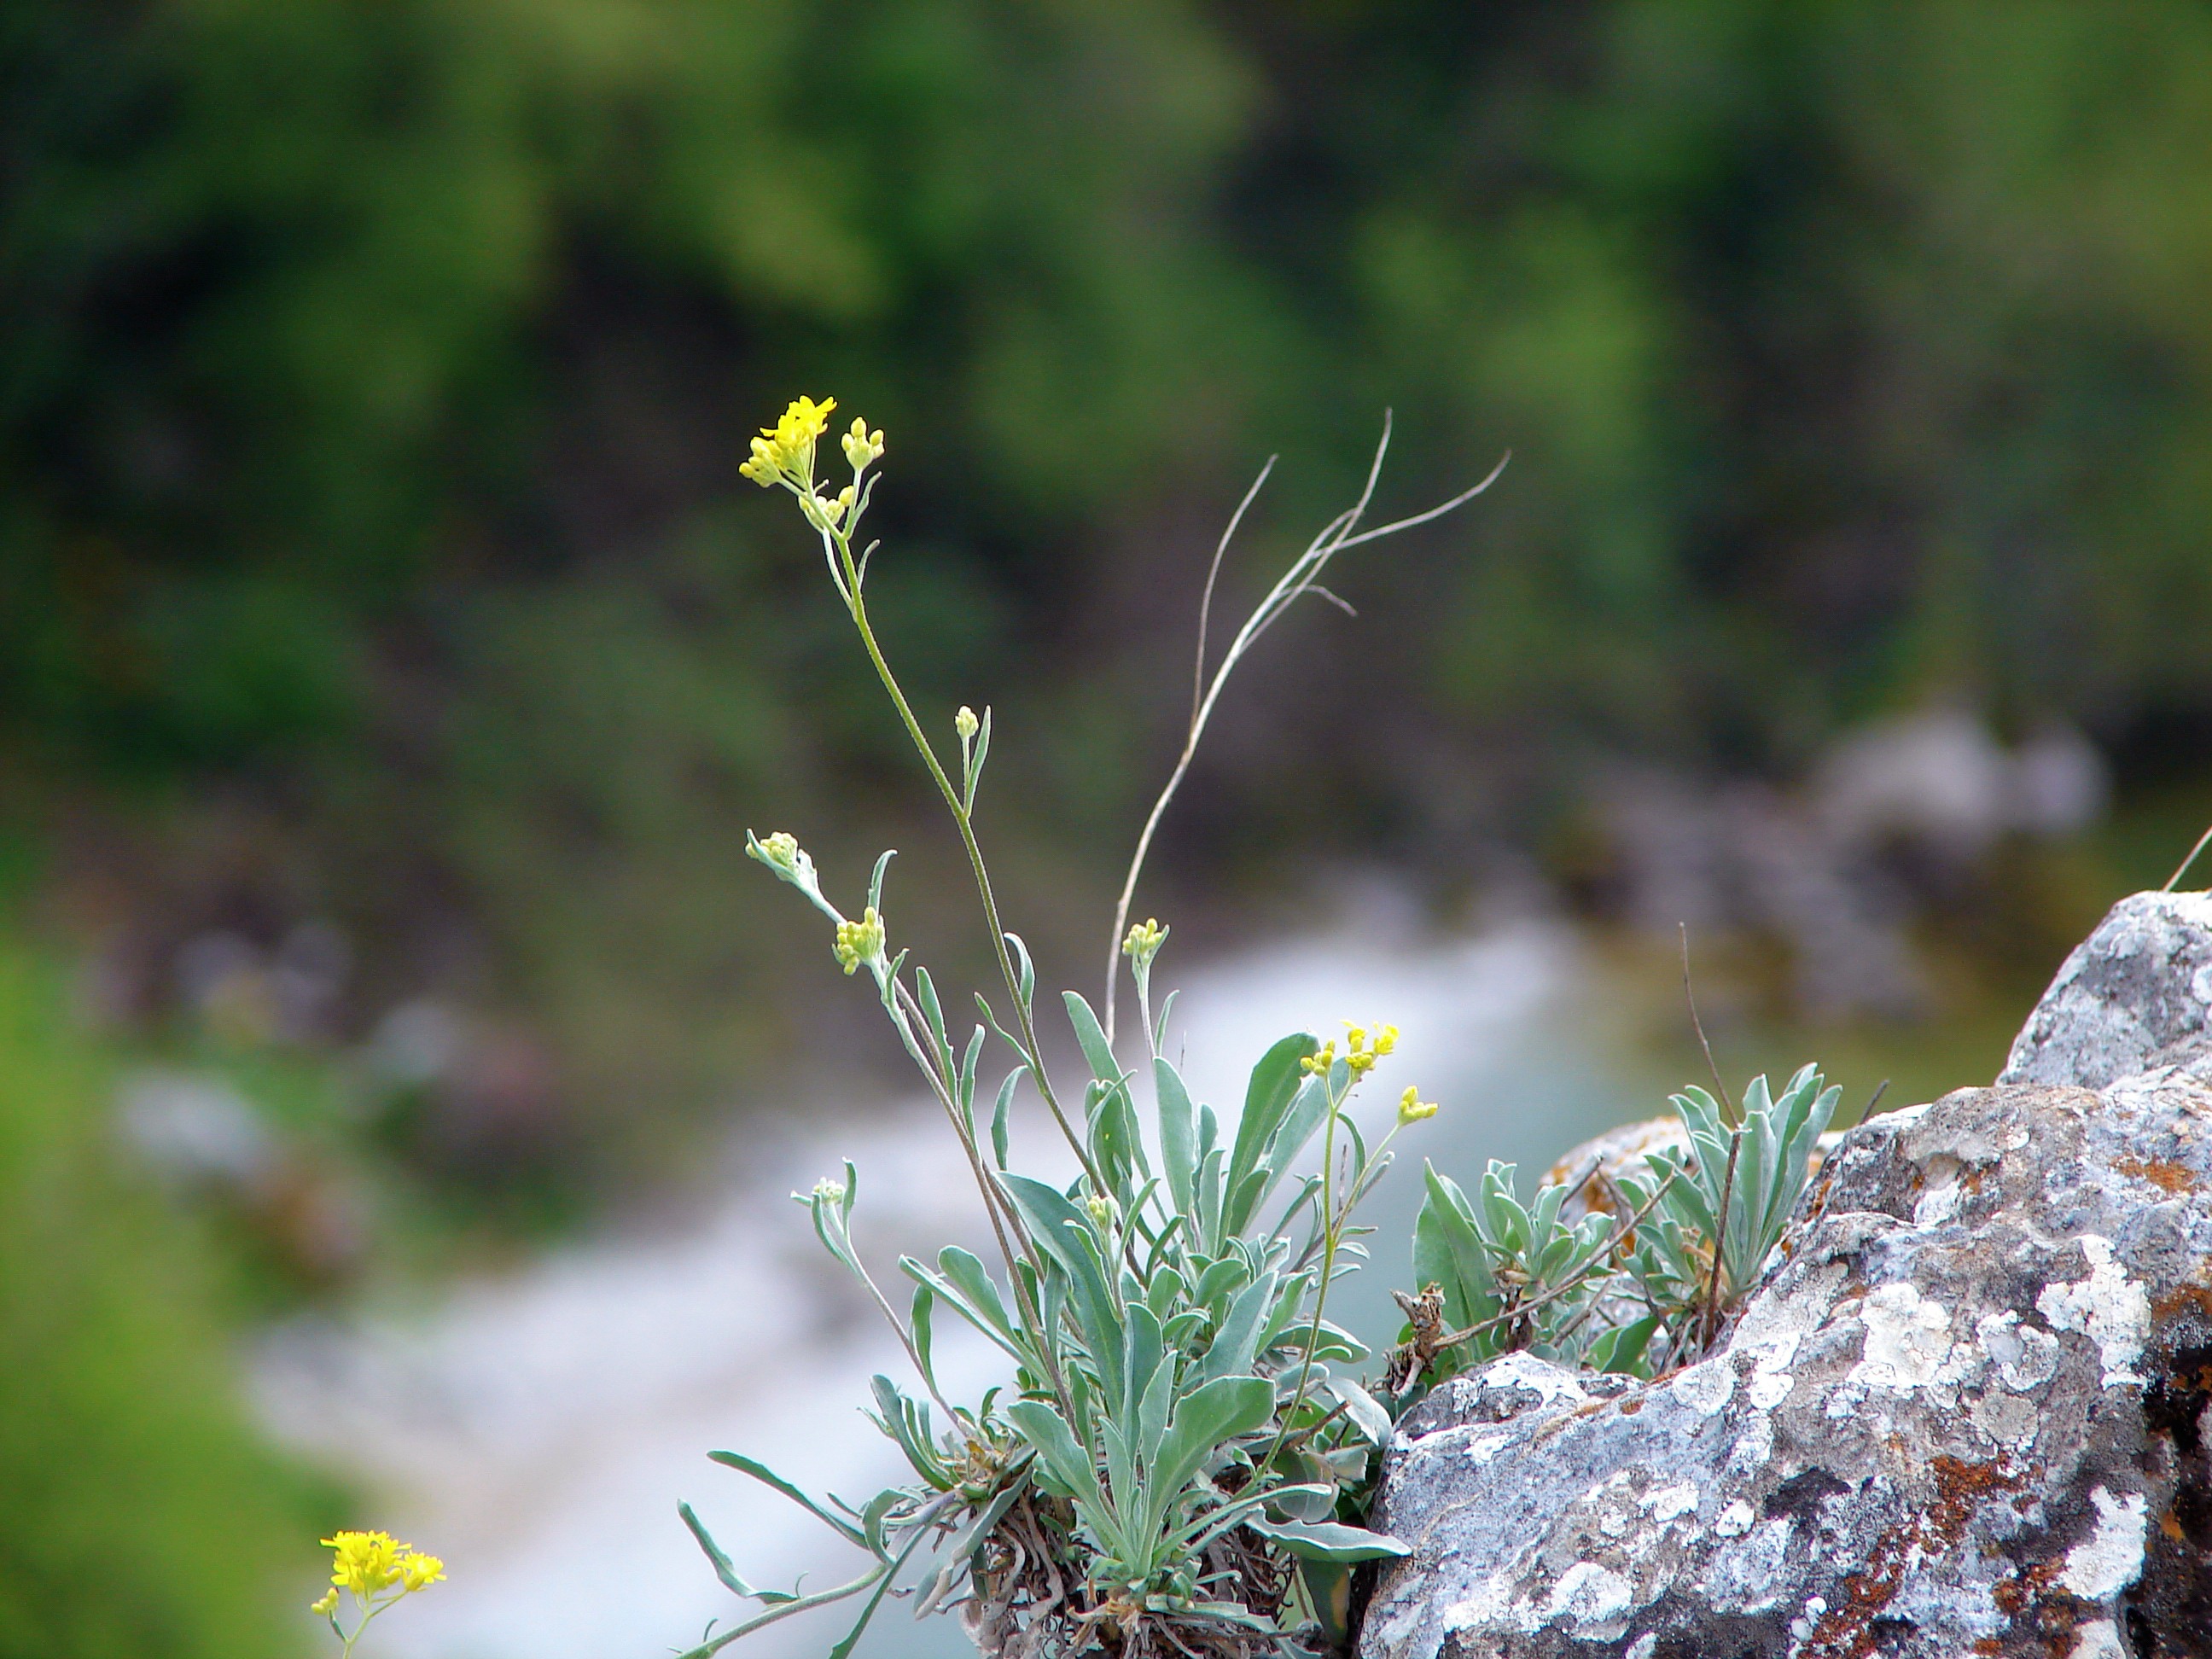
nature, grass, plant, meadow, leaf, desert, flower, spring, green, macro, botany, yellow, flora, wildflower, rocks, details, macro photography, flowering plant, grass family, land plant